Sweet Lavender (1920 film)

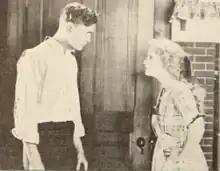
Mary Miles Minter in a scene from "Sweet Lavender" (1920)

As described in various film magazine reviews, Lavender (Minter) lives with her aunt Ruth Holt (Keckley), who runs a boarding house for college boys. Lavender believes that Ruth is her mother; she does not know that her real mother died in childbirth after her husband cast her out for her lower social status.